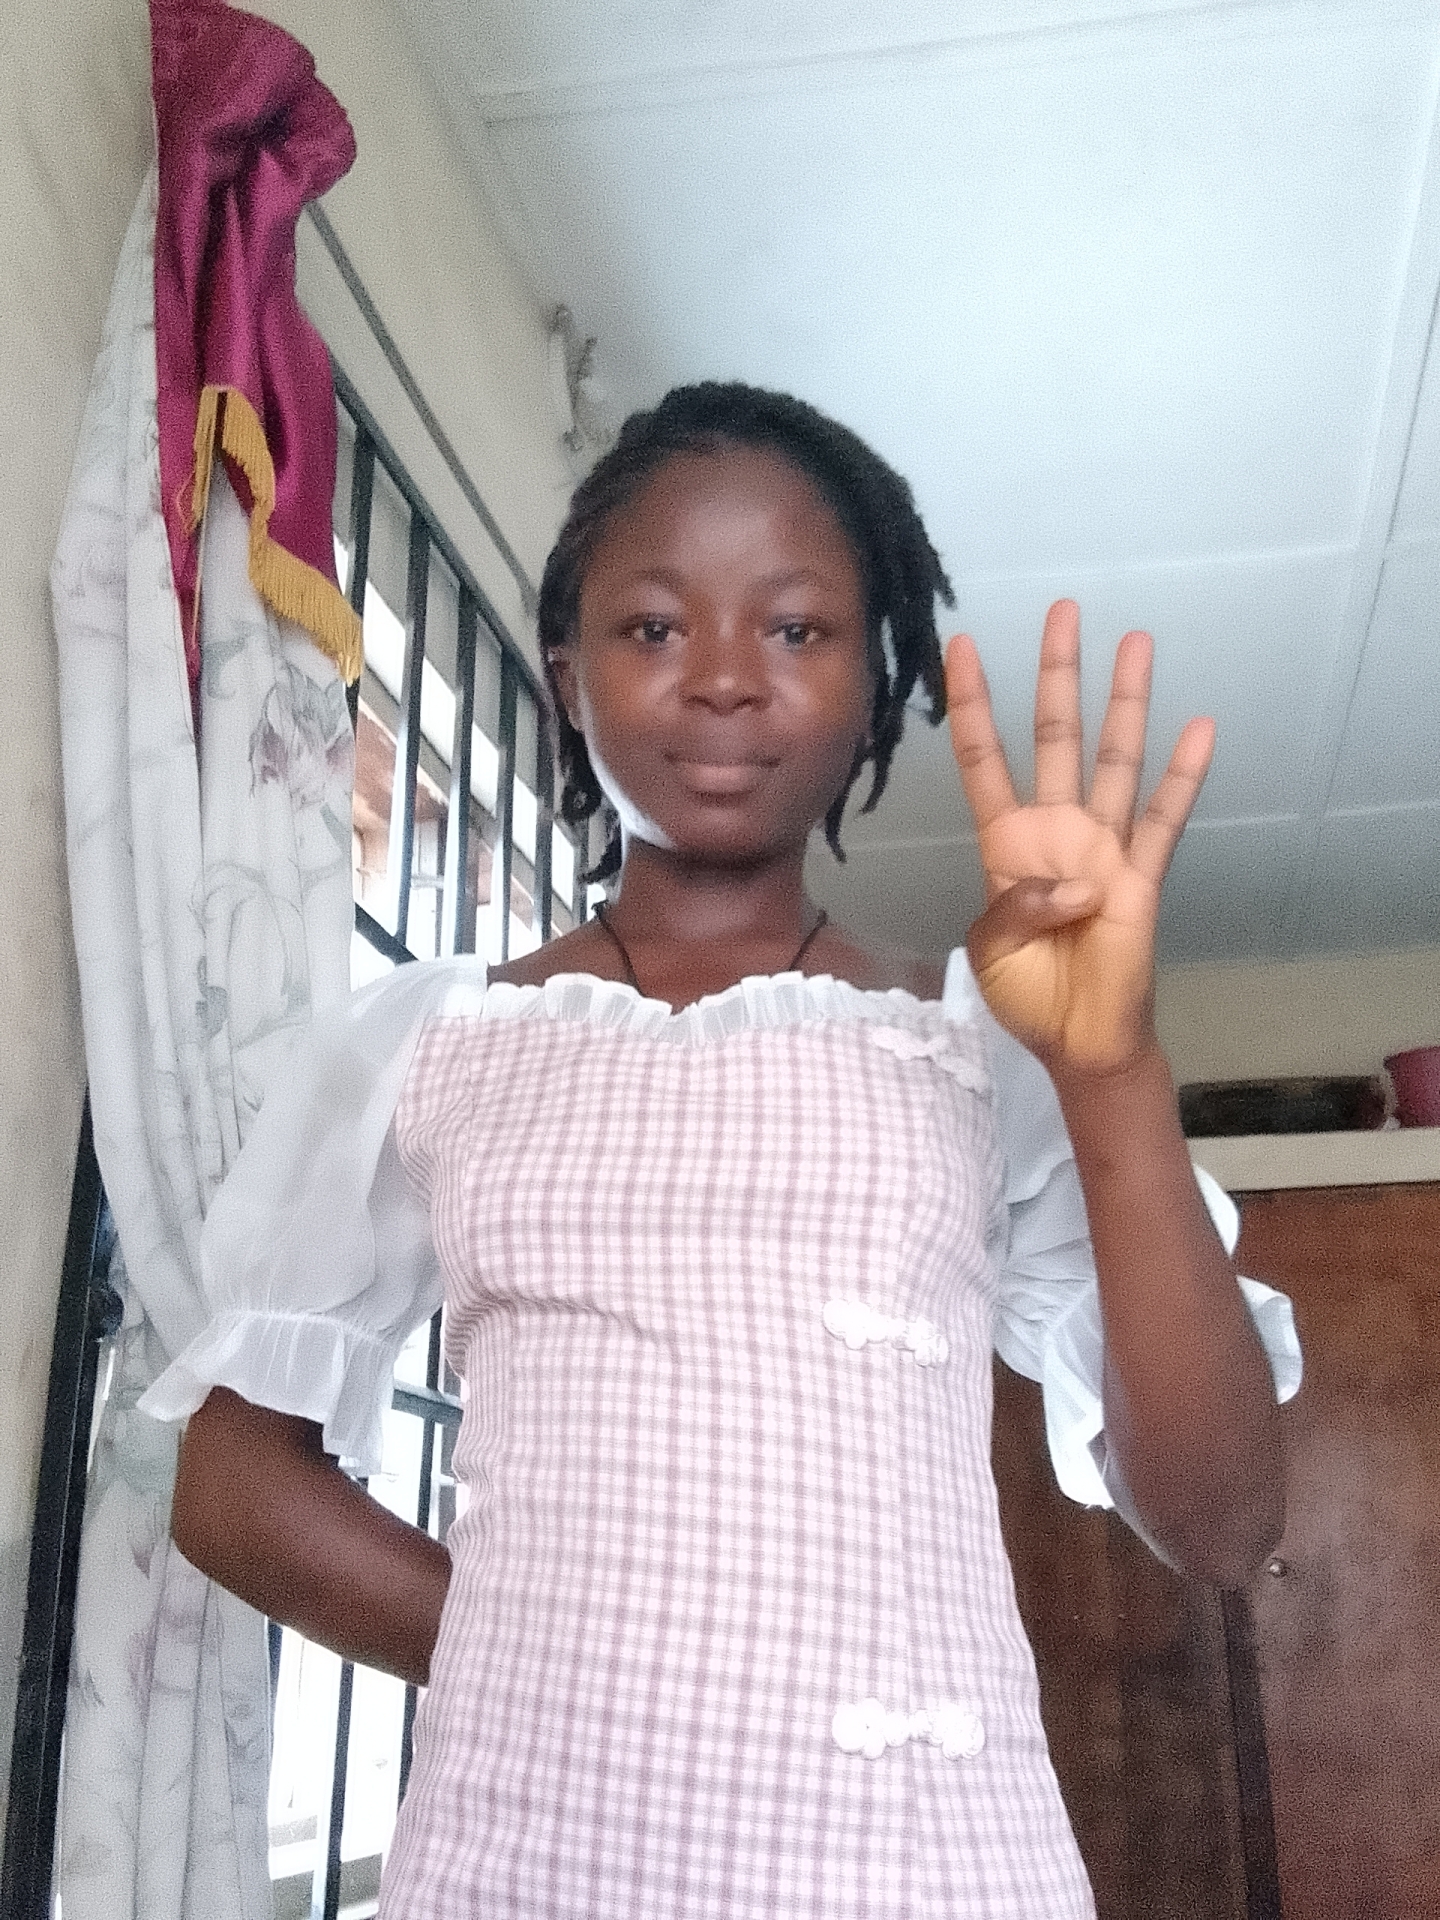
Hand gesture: four